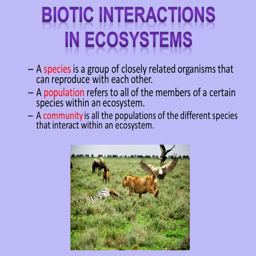
-- a species is a group of closely related organisms that can reproduce with each other .